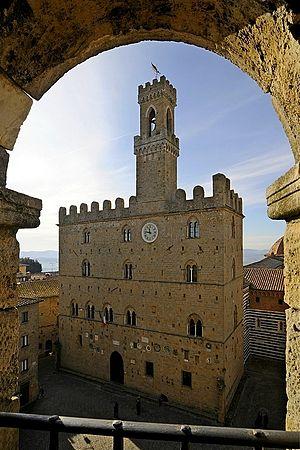
La liste des capitaines du Peuple de Volterra établit la succession chronologique des premiers magistrats de la république de Volterra, qui exercèrent le pouvoir exécutif conjointement avec les podestats.